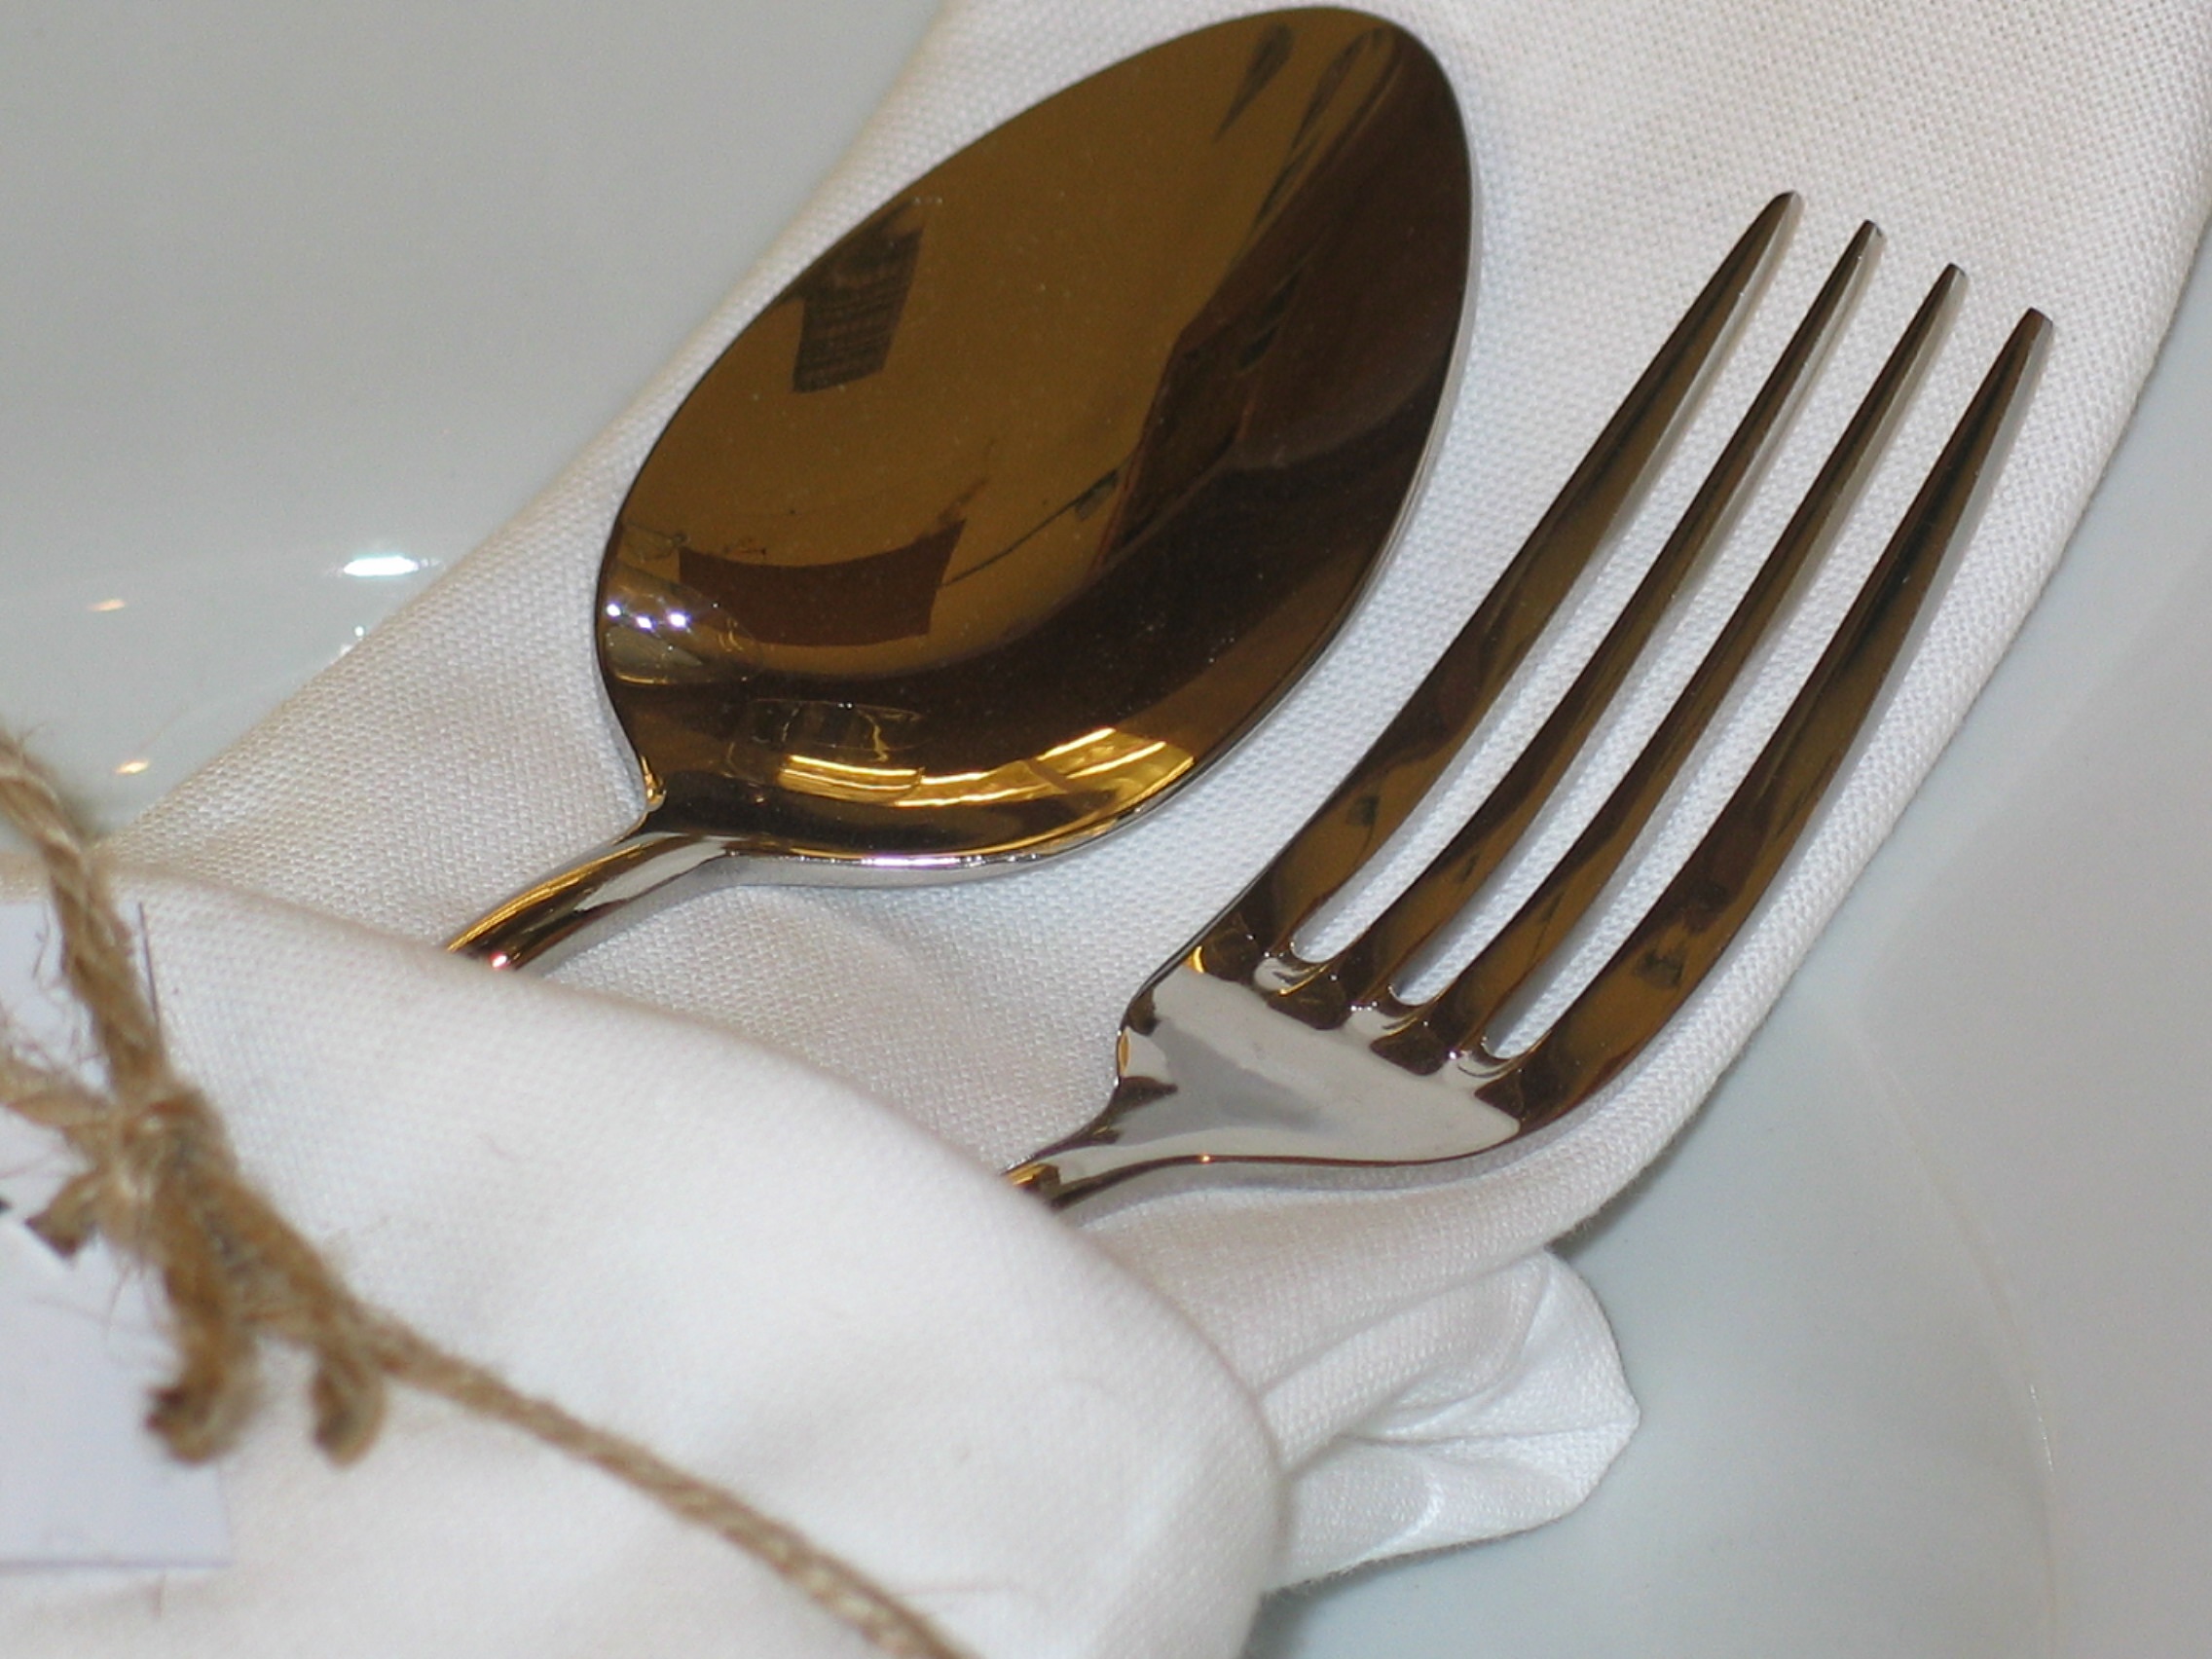
table, fork, cutlery, board, seat, restaurant, celebration, meal, food, metal, breakfast, eat, tableware, spoon, dinner, seats, cover, inn, dining room, gedeckter table, invitation, table cover, dishware, nice prepared, serving suggestion